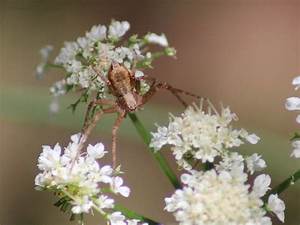
Label: ragno